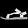
Label: Sandal